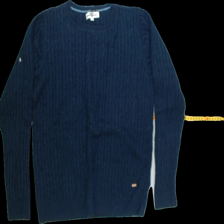
View: front
Type: Sweater
Category: Ladies
Brand: Hamton Republic (Kappahl)
Colors: Blue
Material: 55%nylon 30%wool 15%acrylic
Pattern: Plain
Cut: Regular, C-collar
Size: M
Season: All
Trend: No trend
Stains: No
Price range: <50
Recommended usage: Export